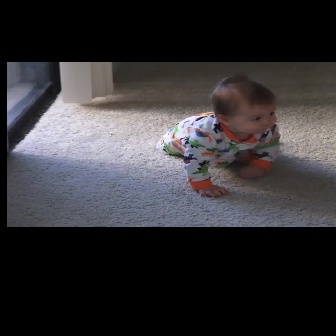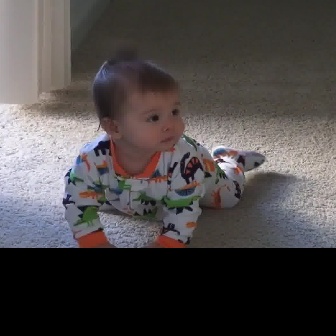
  Please identify the target specified by the bounding box [156,73,279,196] in the first image and locate it in the second image. Return the coordinates in [x_min,y_min,x_max,y_max] format.
Answer: [61,45,263,247]